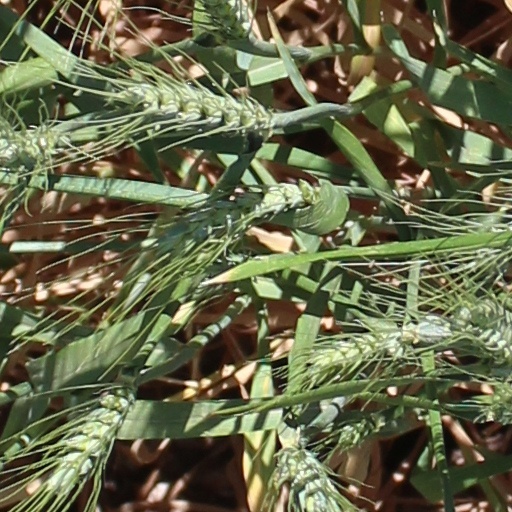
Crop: wheat